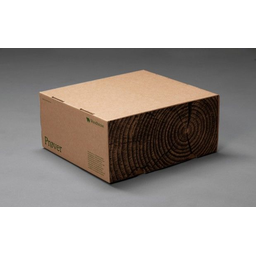
Label: cardboard